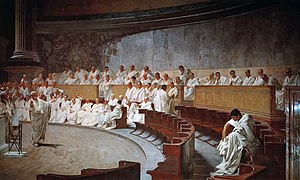
Kvalificeret flertal / Historie
Den romerske republik var det første kendte samfund i historien som anvendte kvalificeret flertal.
Kvalificeret flertal er et begreb, der anvendes ved valghandlinger, når der til vedtagelse af en beslutning kræves tiltræden af mere end blot flertallet af de afgivne stemmer der normalt kræves ved majoritetafstemning. Et krav om kvalificeret flertal kan eksempelvis bestå i krav om, at der til vedtagelse af en beslutning kræves tiltræden af 2/3 af de afgivne stemmer.